Hubert H. Humphrey Metrodome

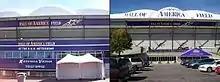
MoA signage at the Metrodome

In 2009, Mall of America purchased naming rights for the field at Metrodome. The contract stated that the field would be called "Mall of America Field at Hubert H. Humphrey Metrodome" for a three-year period, beginning October 5, 2009, and ending February 28, 2012. The name was still used for the 2012 and 2013 seasons.